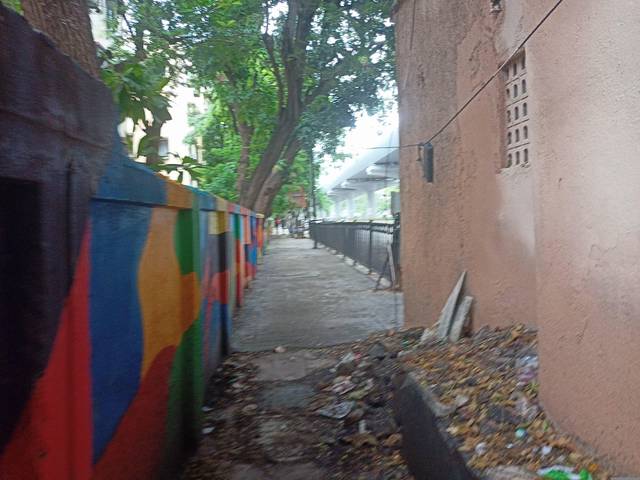
Region: India
Coordinates: 19.166, 72.835